Floorwork

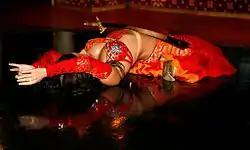
a woman in an elaborate red costume lies on her back with her legs folded under her, her arms above her head, and a sword balanced on her torso

The use of floorwork is one of the major differences between modern dance and previous Western concert dance genres. Isadora Duncan incorporated floorwork in dances as early as 1911, although credit for its introduction is more often given to her successor Martha Graham. The concept is closely associated with Graham technique, because of Graham's extensive use of floorwork and widely imitated innovations, as well as the technique's unique repertoire of falls. Doris Humphrey has been credited with floorwork innovations in a concert dance context.